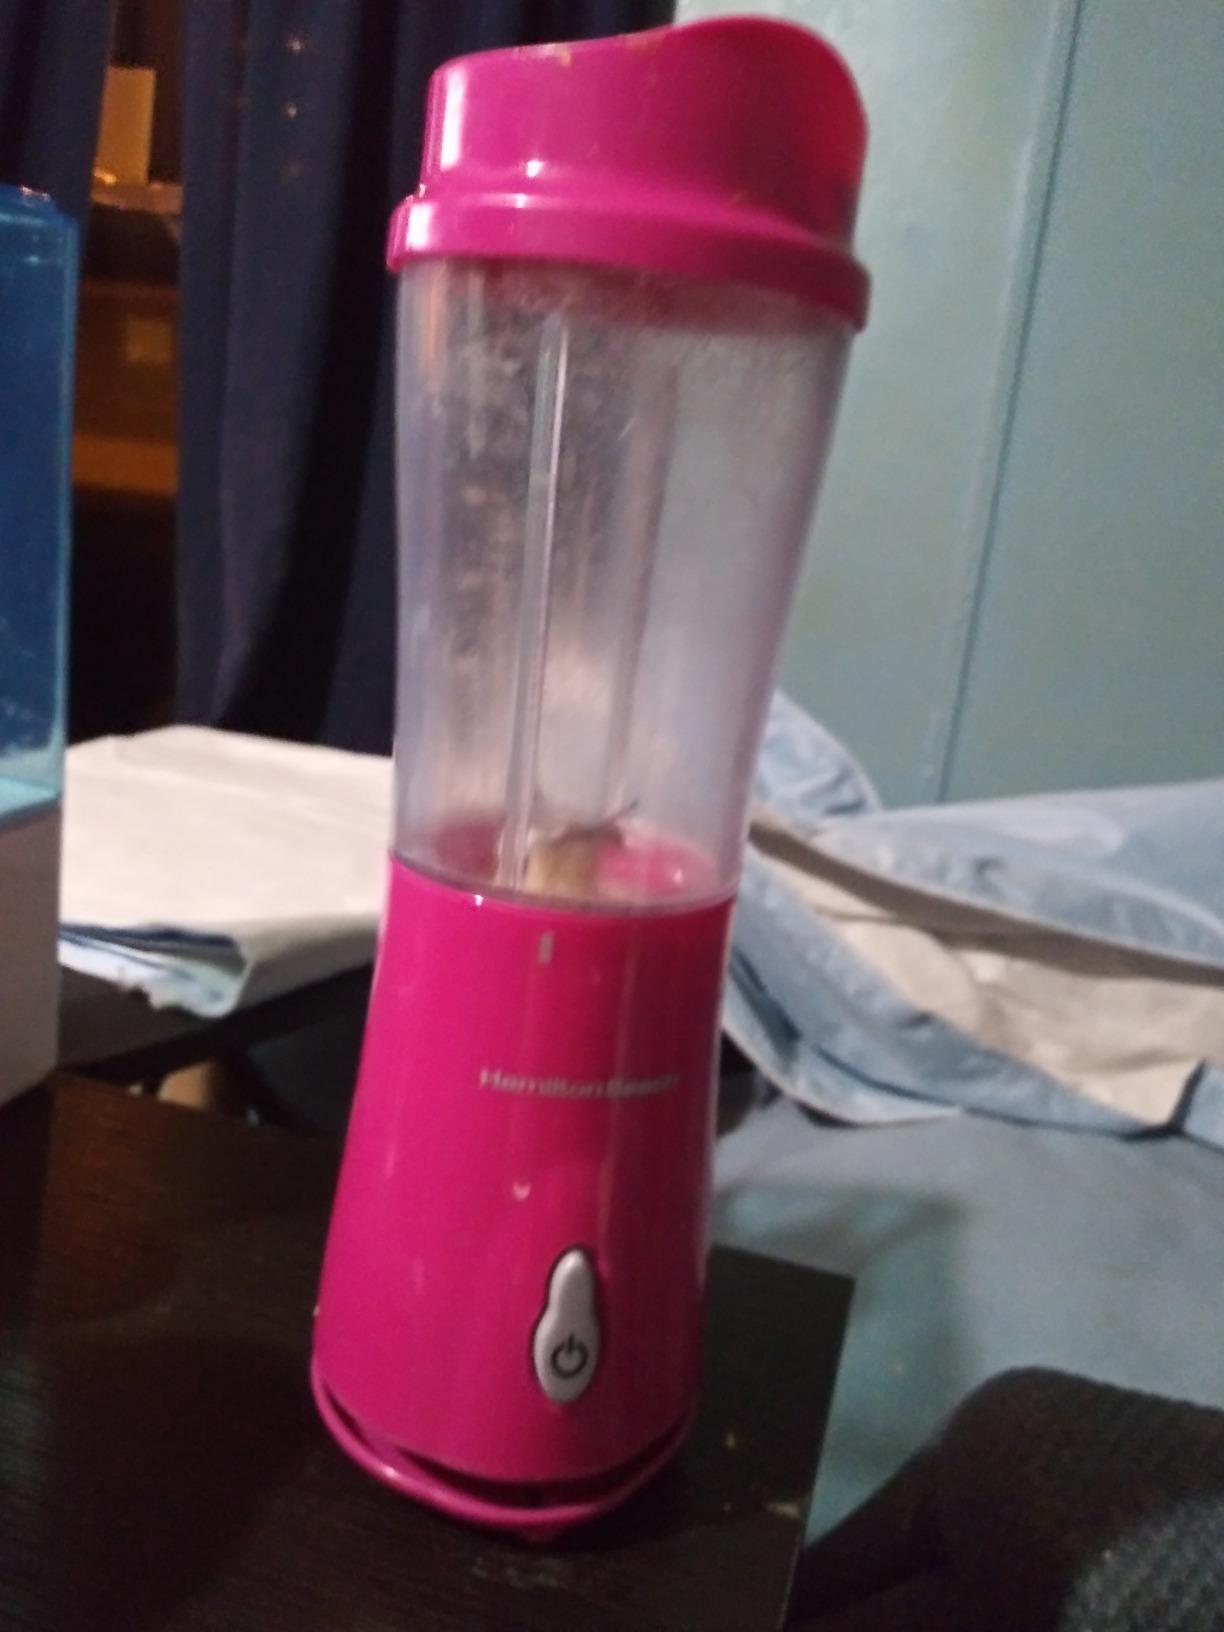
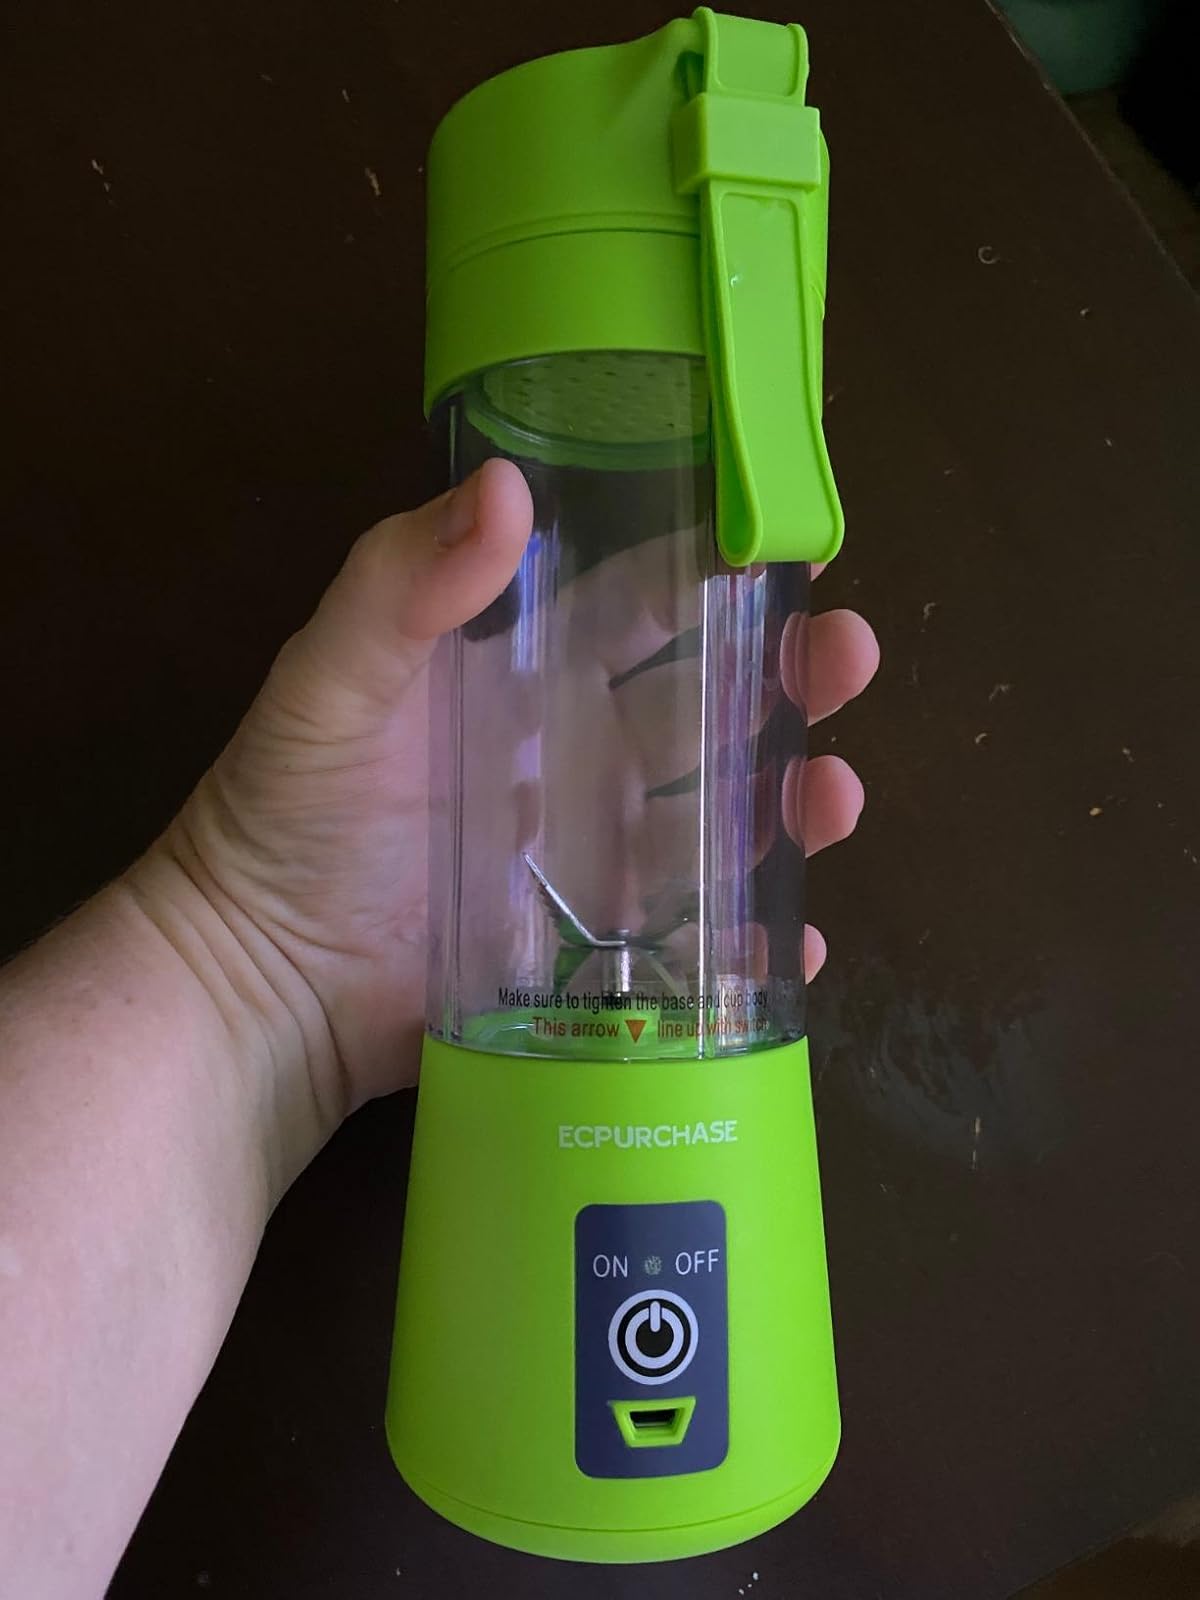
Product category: items_blender
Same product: no